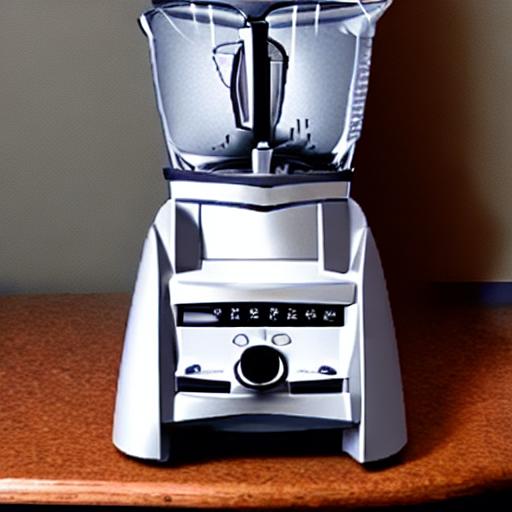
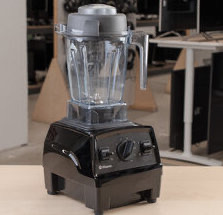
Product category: items_blender
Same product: no